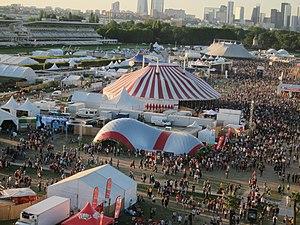
L'hippodrome de Longchamp est un champ de courses hippiques situé au sud-ouest du bois de Boulogne à Paris en France. Il a été construit en 1857 par l'architecte Antoine-Nicolas Bailly sur le domaine de l'abbaye royale de Longchamp.